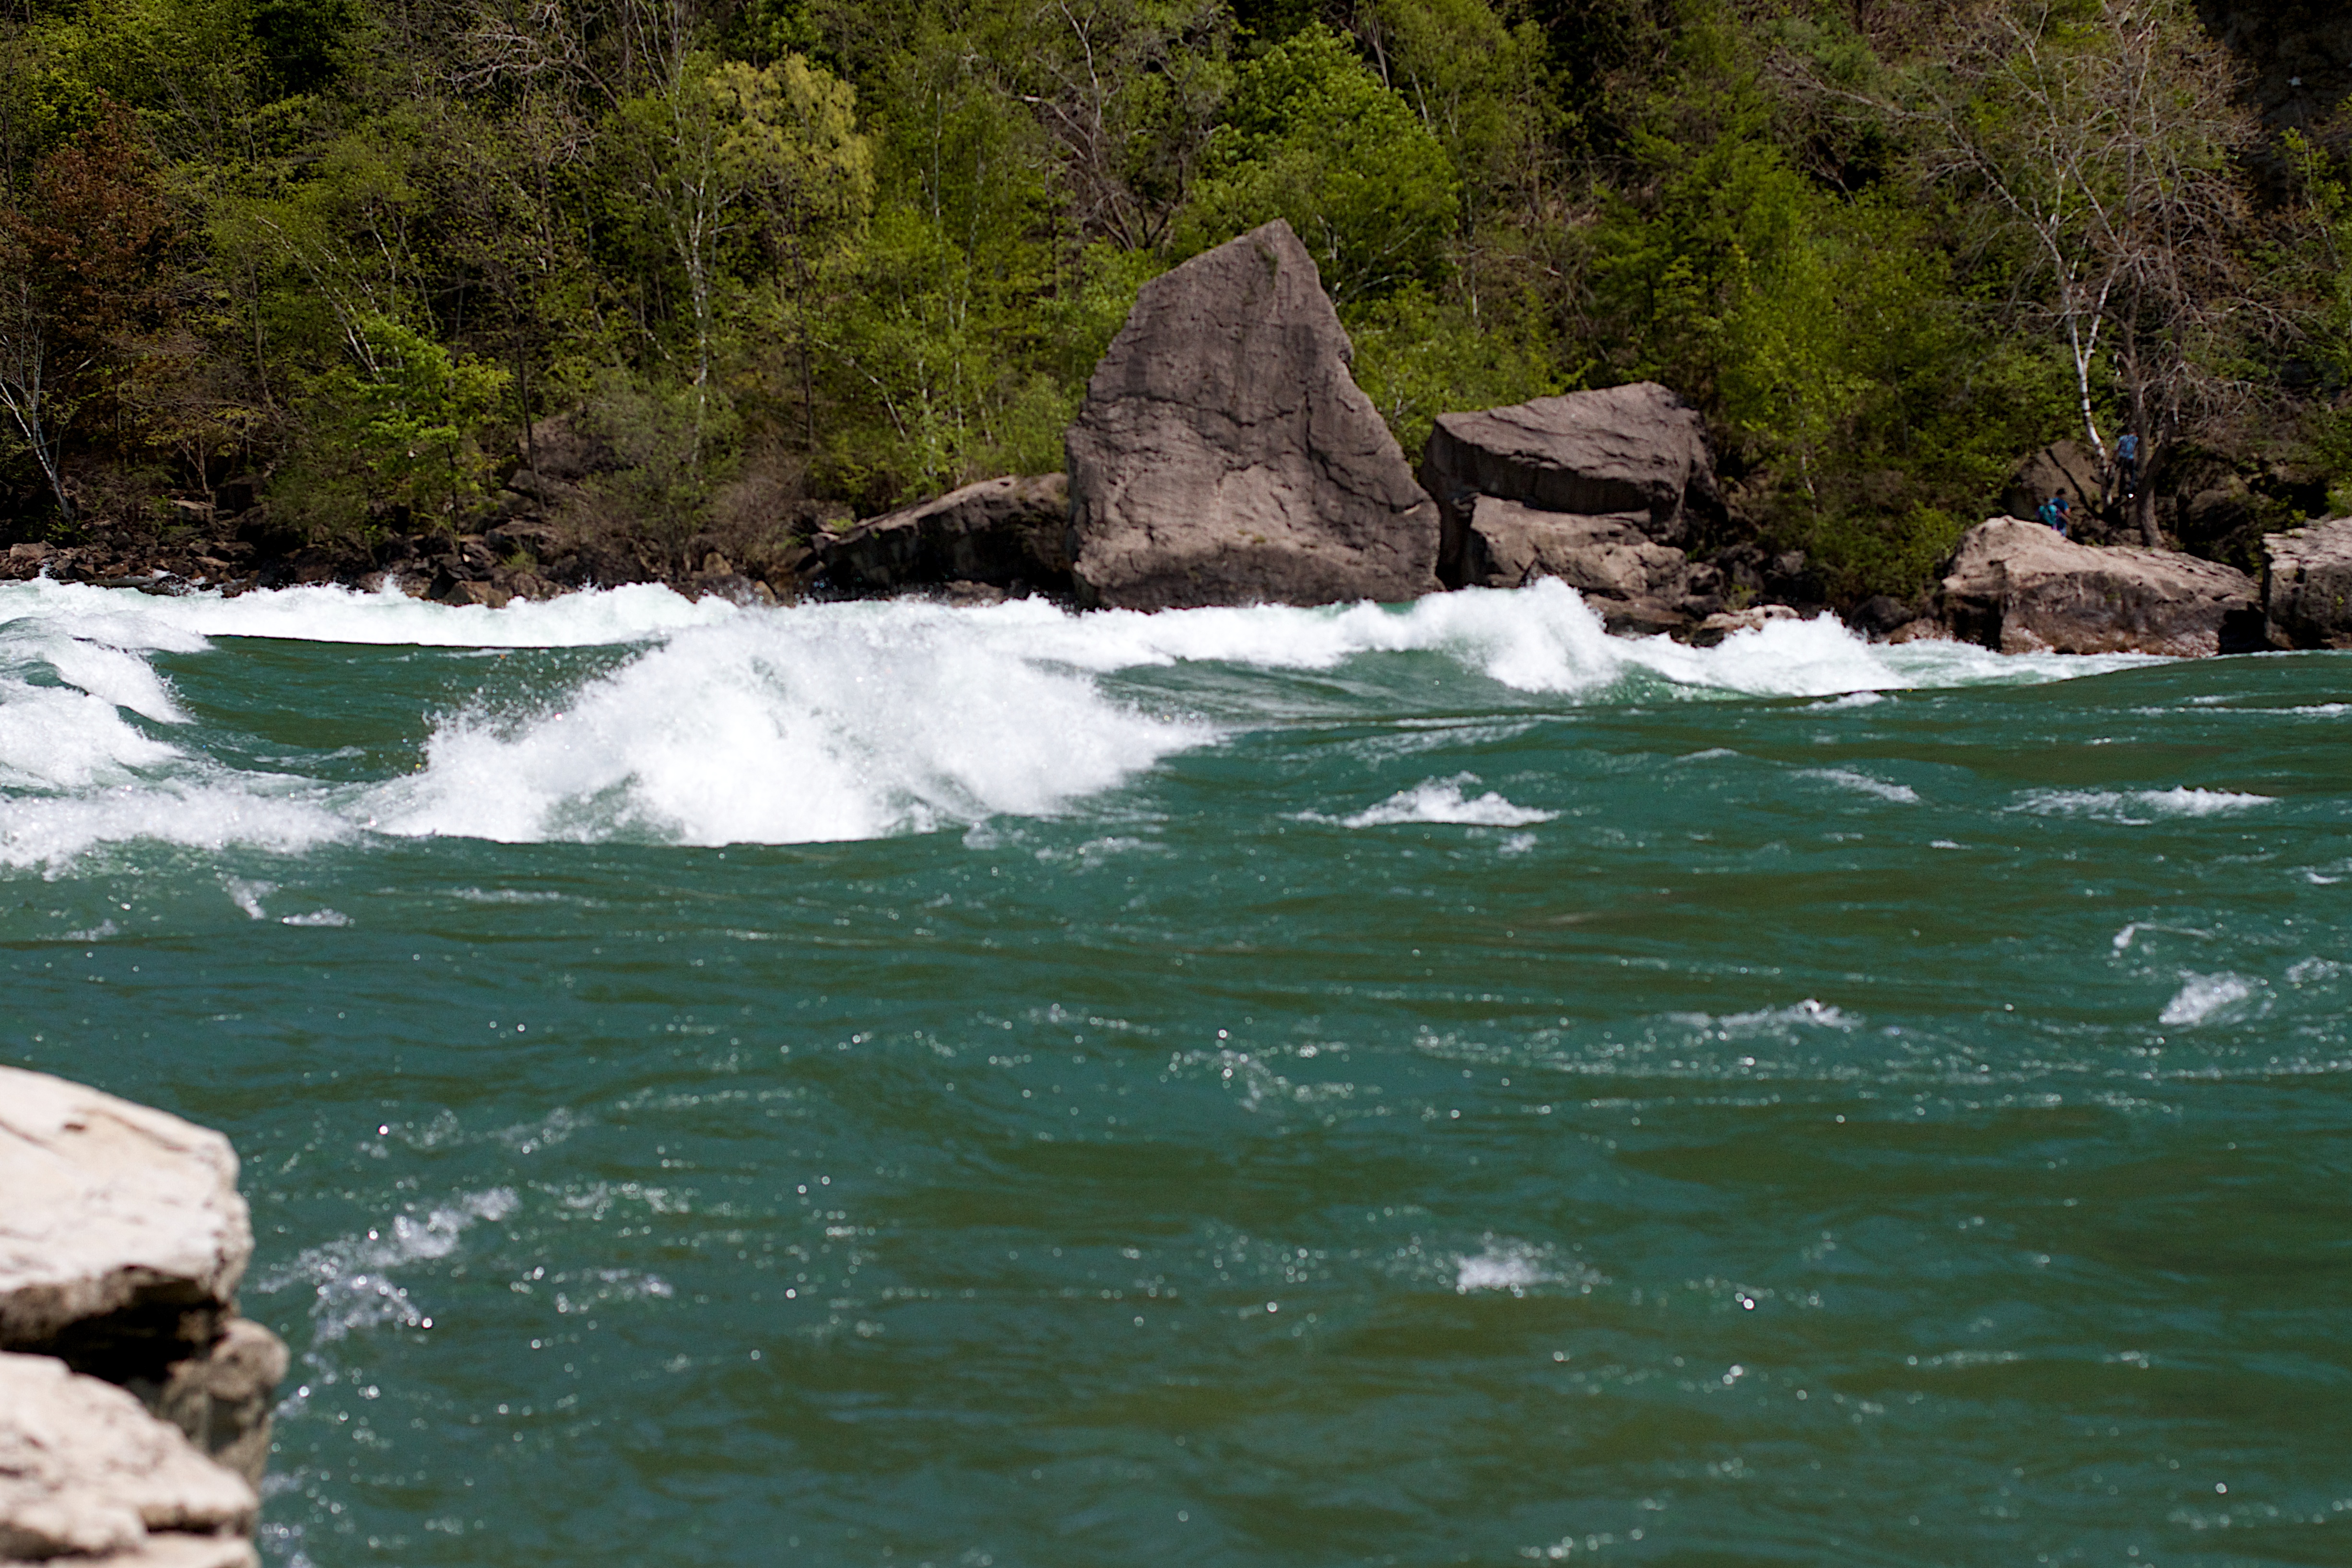
sea, coast, water, rock, shore, wave, river, stream, bay, rapid, body of water, boating, water feature, landform